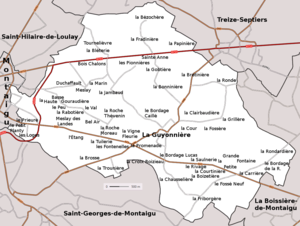
Carte des lieux-dits de la commune de la Guyonnière, Vendée, France
La Guyonnière est une ancienne commune française située au nord-est du département de la Vendée en région Pays de la Loire. Depuis janvier 2019, elle forme, avec 4 autres commune, Montaigu-Vendée.